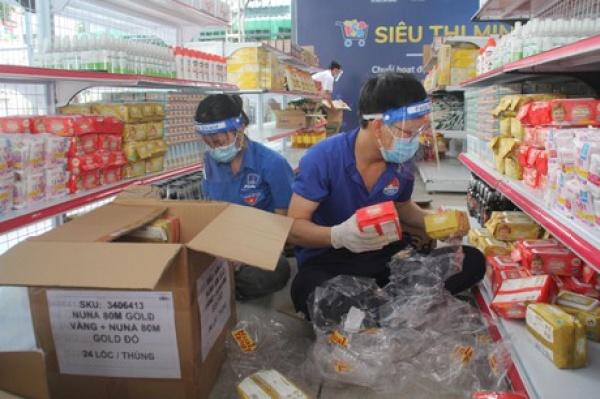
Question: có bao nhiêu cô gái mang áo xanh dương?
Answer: có một cô gái mang áo màu xanh dương